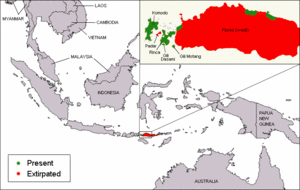
Le Dragon de Komodo ou Varan de Komodo est une espèce de varan qui se rencontre dans les îles de Komodo, Rinca, Florès, Gili Motang et Gili Dasami en Indonésie centrale. Membre de la famille des varanidés, c'est la plus grande espèce vivante de lézard, avec une longueur moyenne de 2 à 3 mètres et une masse d'environ 70 kg. Sa taille inhabituelle est parfois attribuée au gigantisme insulaire car il n'existe pas, dans son habitat naturel, d'autres animaux carnivores pouvant occuper ou partager sa niche écologique, ainsi qu'à ses faibles besoins en énergie. Il est possible que cet animal soit au contraire une forme naine du Mégalania, un varan géant de 8 mètres de long ayant vécu en Australie au moins jusqu'à l'arrivée des premiers aborigènes. En raison de leur taille, ces varans, avec l'aide de bactéries symbiotiques, dominent les écosystèmes dans lesquels ils vivent. Bien que les dragons de Komodo mangent surtout des charognes, ils se nourrissent également d'animaux qu'ils chassent.
Gili Dasami est une petite île d'Indonésie. Elle est située au sud de Rinca dans la chaîne des petites îles de la Sonde.